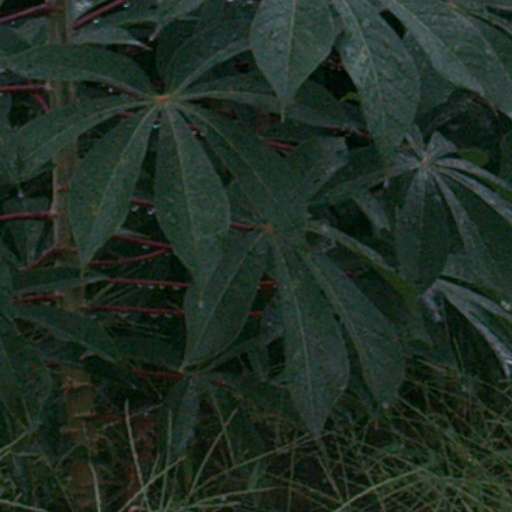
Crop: cassava